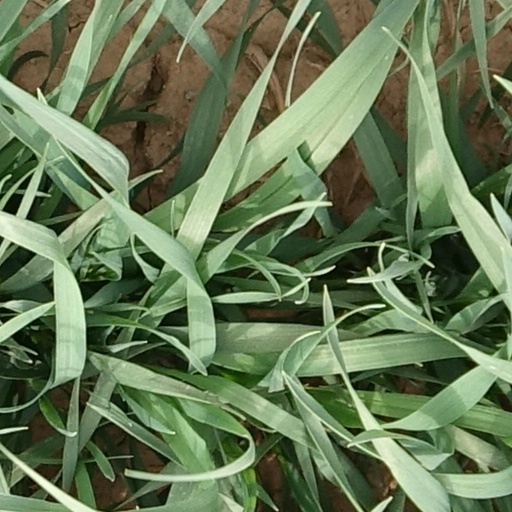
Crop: wheat